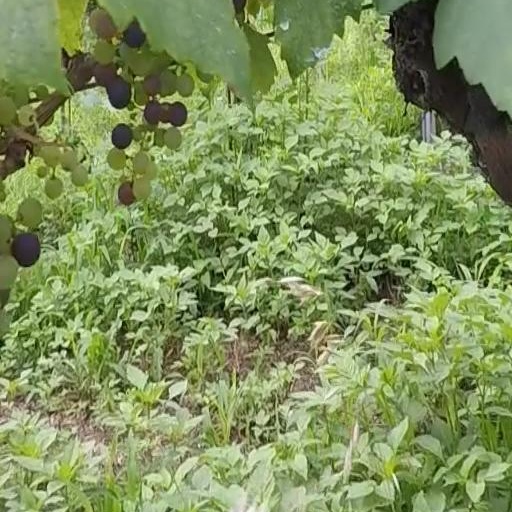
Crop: grape